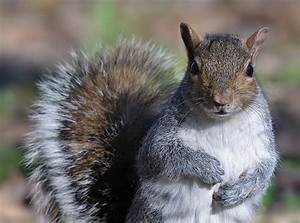
Label: scoiattolo